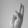
ASL letter: U